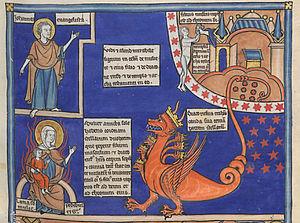
Illustration d'un passage de l'Apocalypse XII,1. Liber Floridus BNF, folio 39. Vers 1260
Le Liber floridus est un ouvrage encyclopédique médiéval, manuscrit et enluminé. Il a été composé par Lambert, chanoine de la cathédrale Notre-Dame de Saint-Omer dans le Pas-de-Calais, Nord de la France.